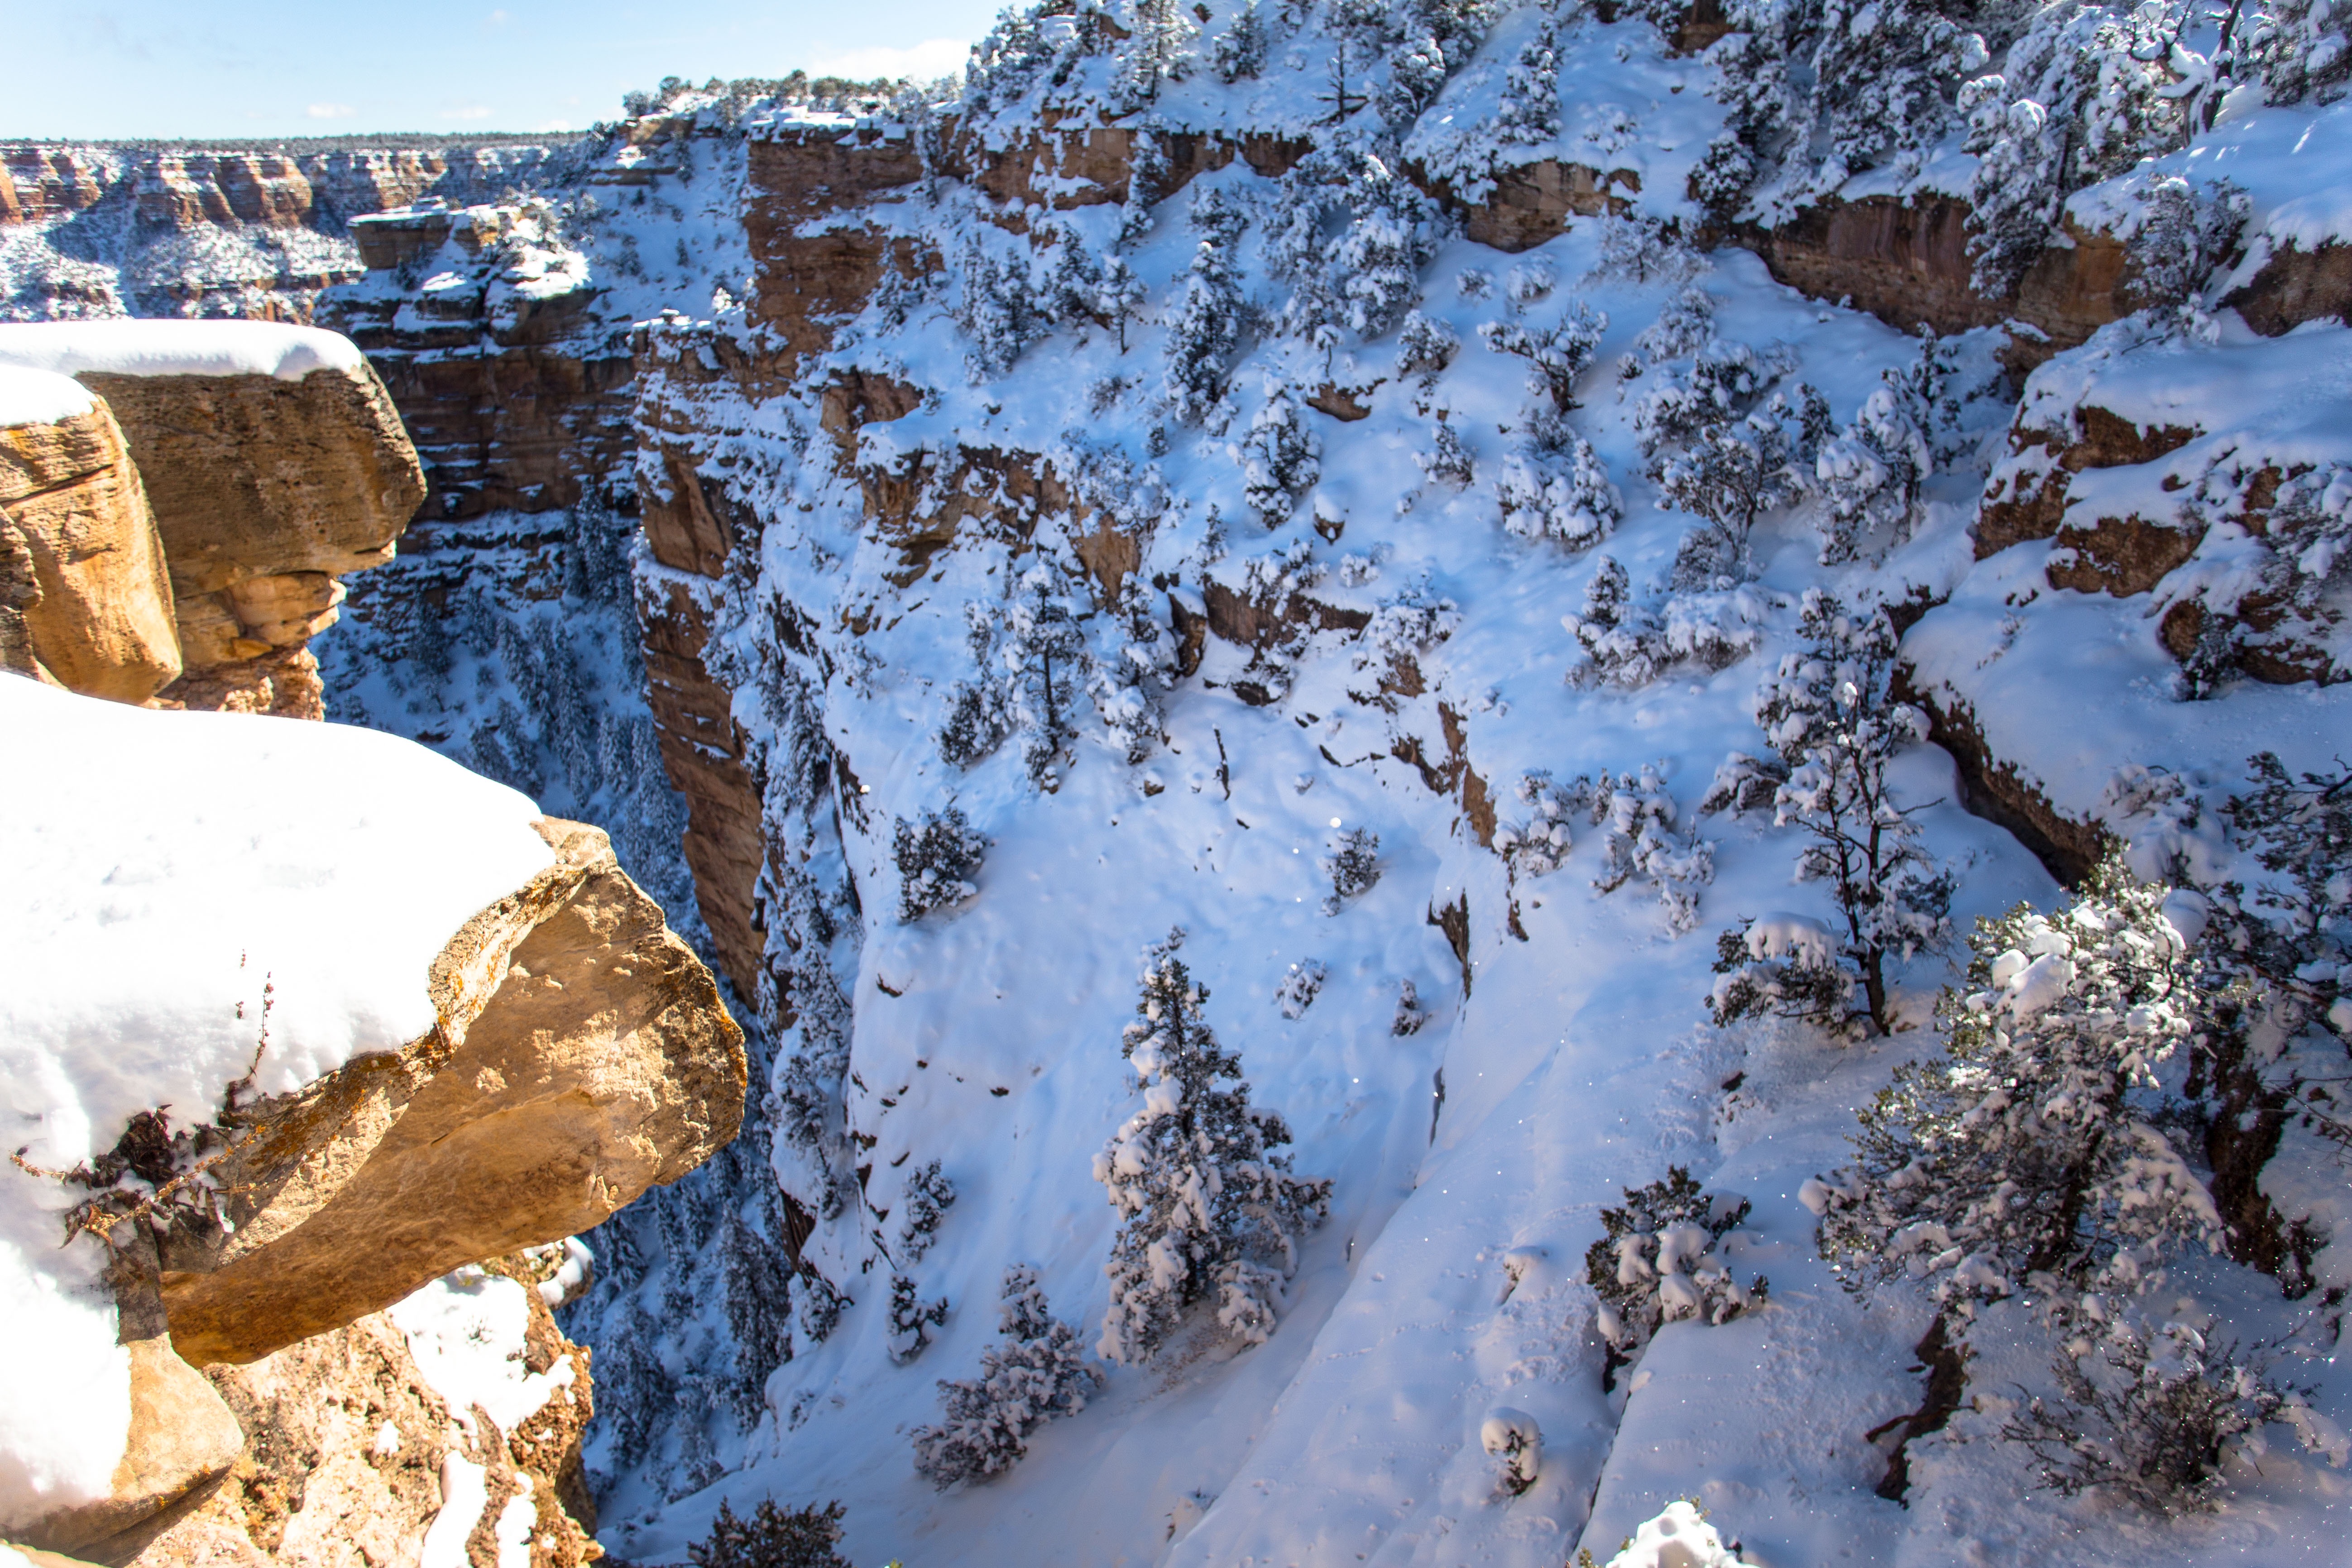
mountain, snow, winter, mountain range, weather, terrain, season, geological phenomenon